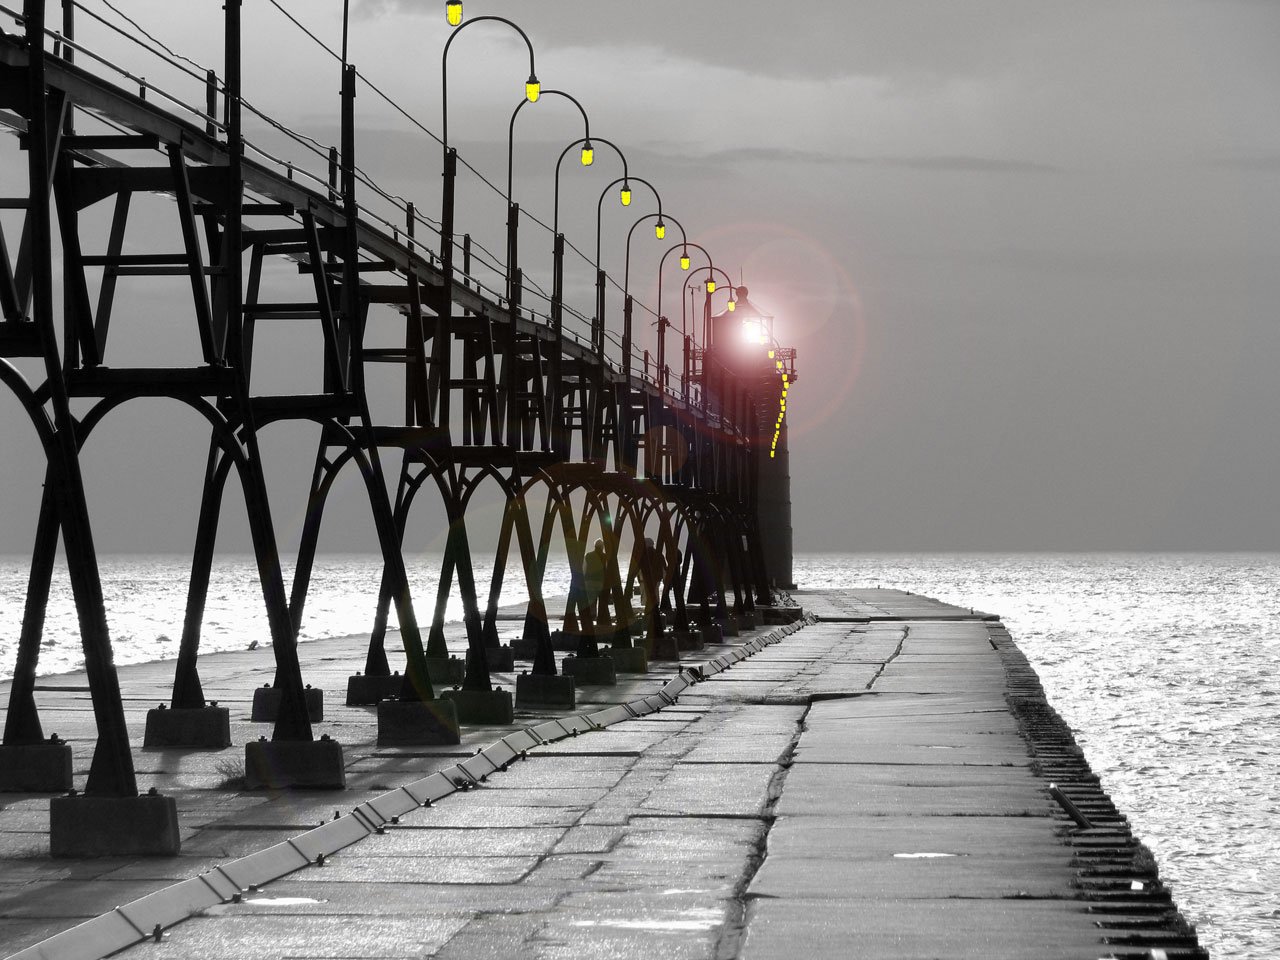
light, lighthouse, architecture, bridge, sunlight, morning, lake, pier, walkway, line, spring, reflection, shadow, monochrome, south, haven, symmetry, michigan, shape